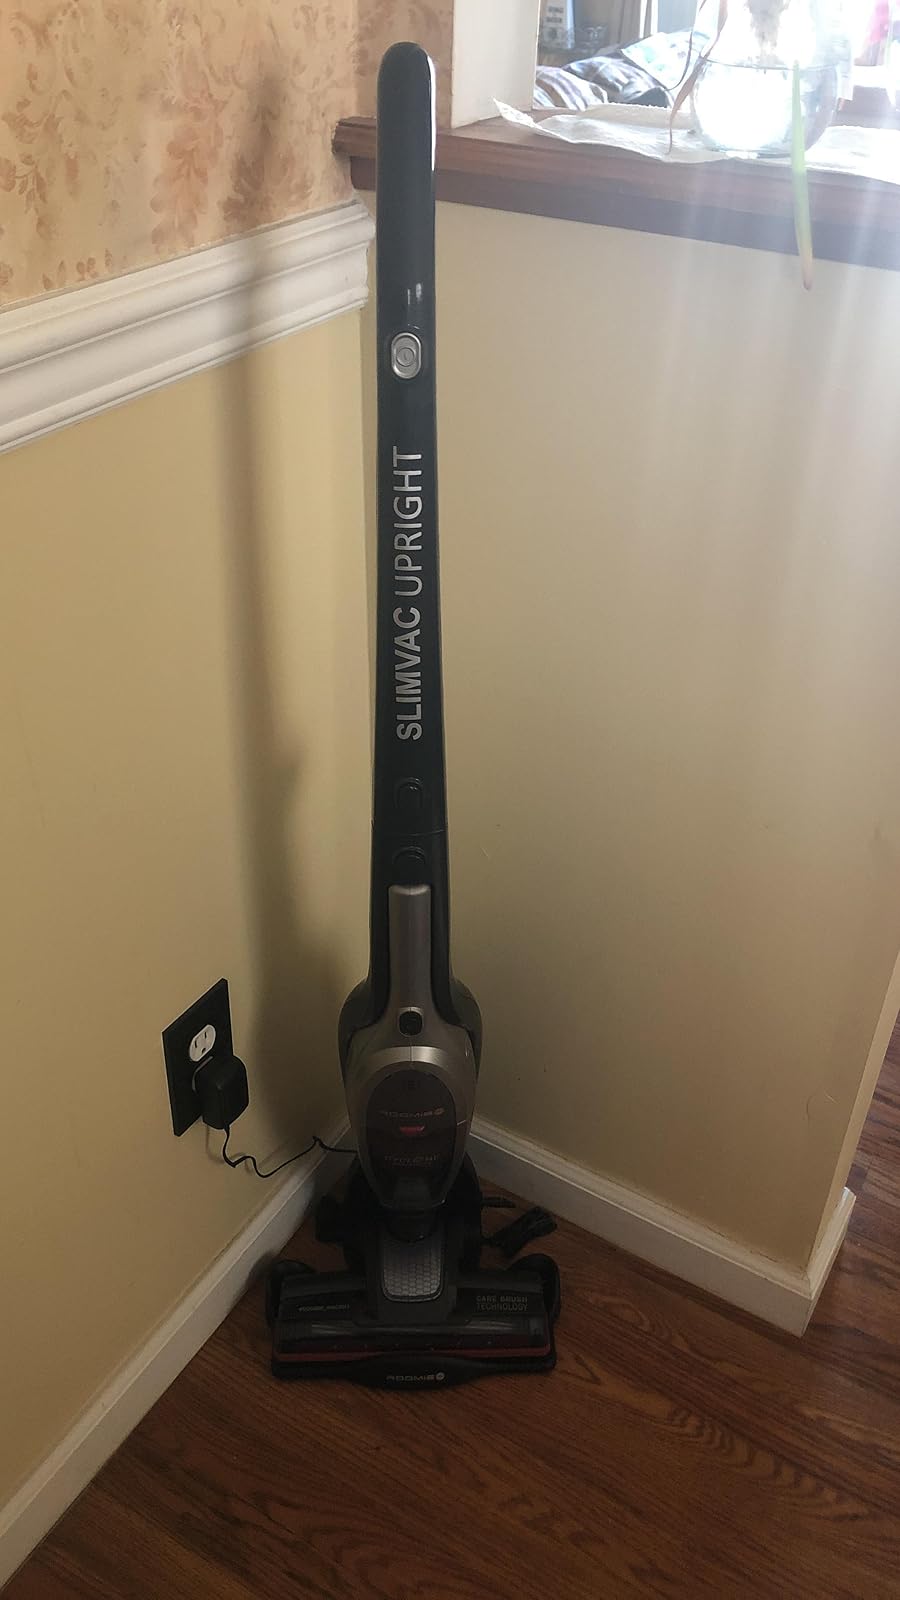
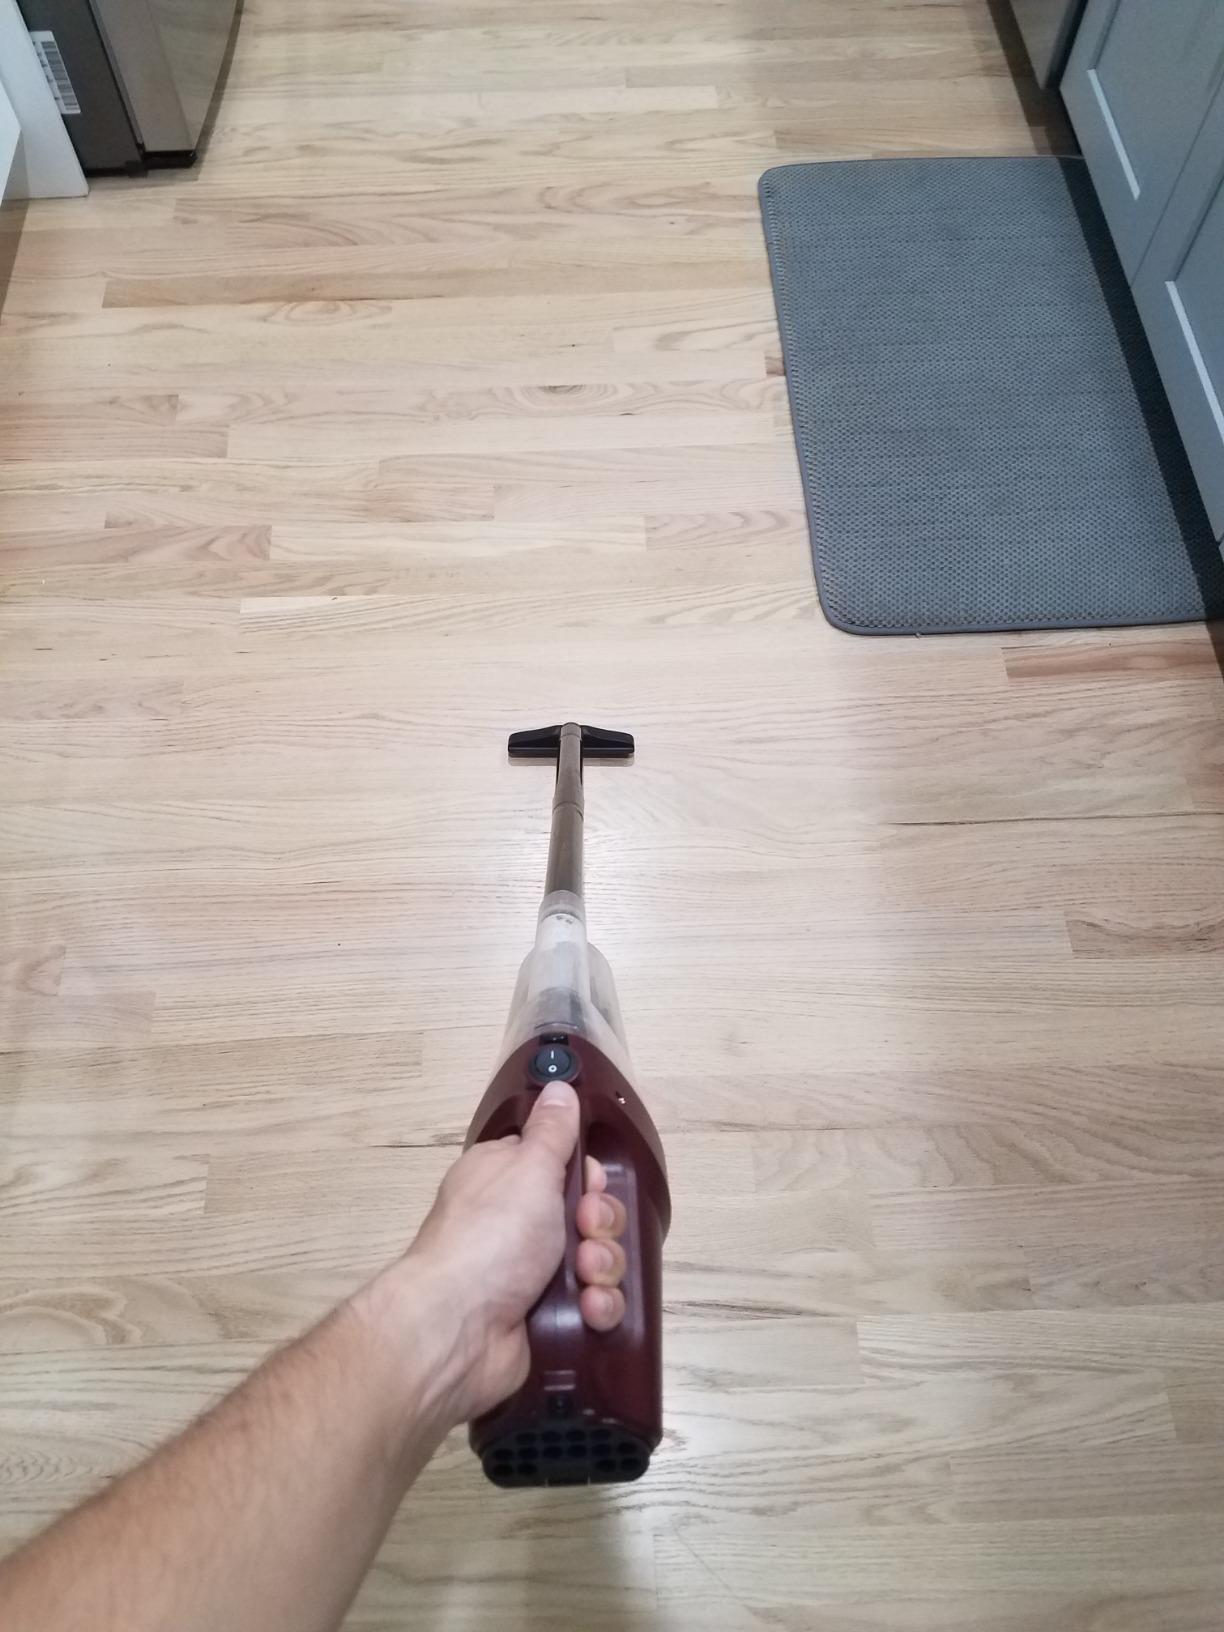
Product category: items_vacuum
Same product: no